Lakshmi Narasimhar Temple, Narasinghapuram

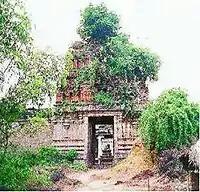
Lak_narasimhar temple before renovation

An old inscription in the Lakhsmi Narasimha temple which describes about the establishment of the presiding deity’s Urchavar idol "Prahaladha Purandhara" that is named after the lord’s avathar purport says " Narasinga perumal temple is situated in the village of "Narasa Nayakar Puram" that is nearby Coovam (age old chola era saivist temple village) and under the jurisdiction of the Jayamkonda Chola Mandalam of Chandragiri kingdom’s southernmost part. The name of Narasa Nayakar Puram has become Narasingapuram in the later period because of colloquial reference of the village to the temple and its deity.